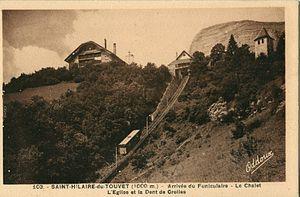
Carte postale ancienne éditée par Oddoux, n°103
Crolles [kʁol] est une commune française, géographiquement installée dans la vallée du Grésivaudan, administrativement située dans le département de l'Isère en région Auvergne-Rhône-Alpes et, autrefois, rattachée à l'ancienne province du Dauphiné.
Le funiculaire de Saint-Hilaire-du-Touvet est situé dans le département de l'Isère sur le flanc sud-ouest du massif de la Chartreuse. Il permet de relier Lumbin, situé dans la vallée du Grésivaudan entre Grenoble et Chambéry, et le village de Saint-Hilaire-du-Touvet, sur le plateau des Petites Roches. Avec une pente de 83 %, le funiculaire a la plus forte déclinaison de France. C'est aussi l'un des plus anciens des Alpes françaises.